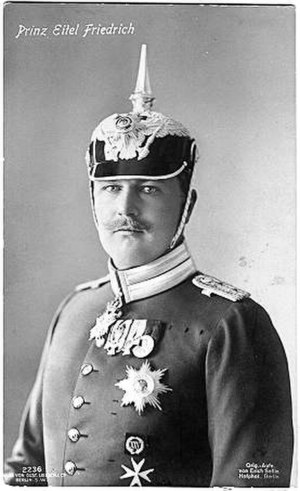
Eitel Friedrich af Preussen
Eitel Friedrich af Preussen var en tysk prins, der var den næstældste søn af Tysklands sidste kejser, Wilhelm 2. og dennes hustru Augusta Viktoria af Slesvig-Holsten-Sønderborg-Augustenborg.